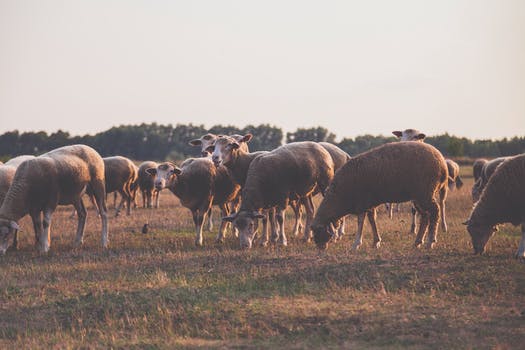
Label: No Watermark